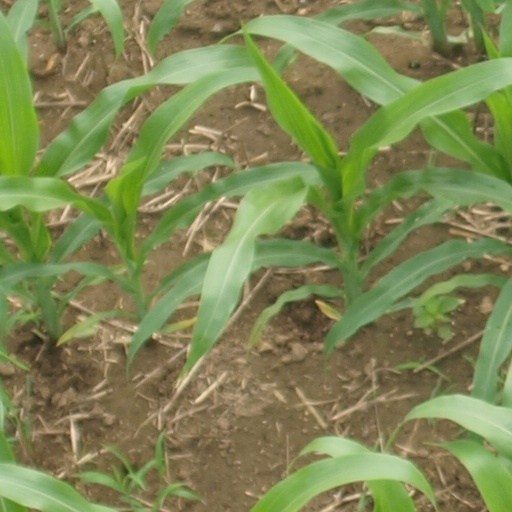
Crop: maize; corn